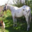
Label: horse